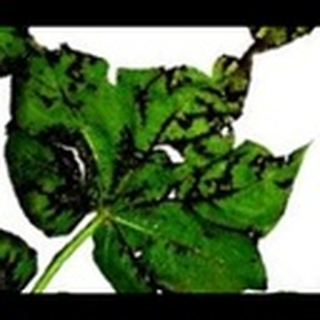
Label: cotton_bacterial_blight